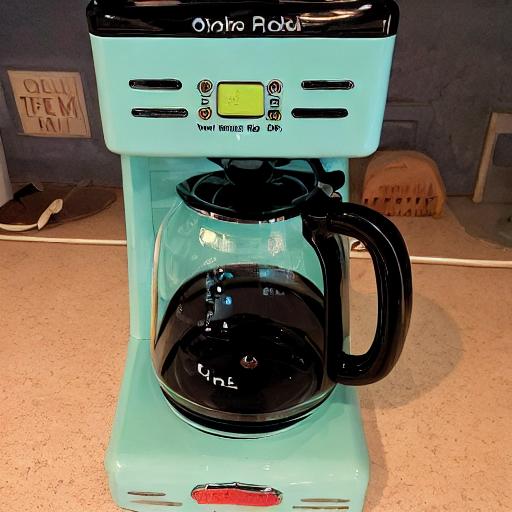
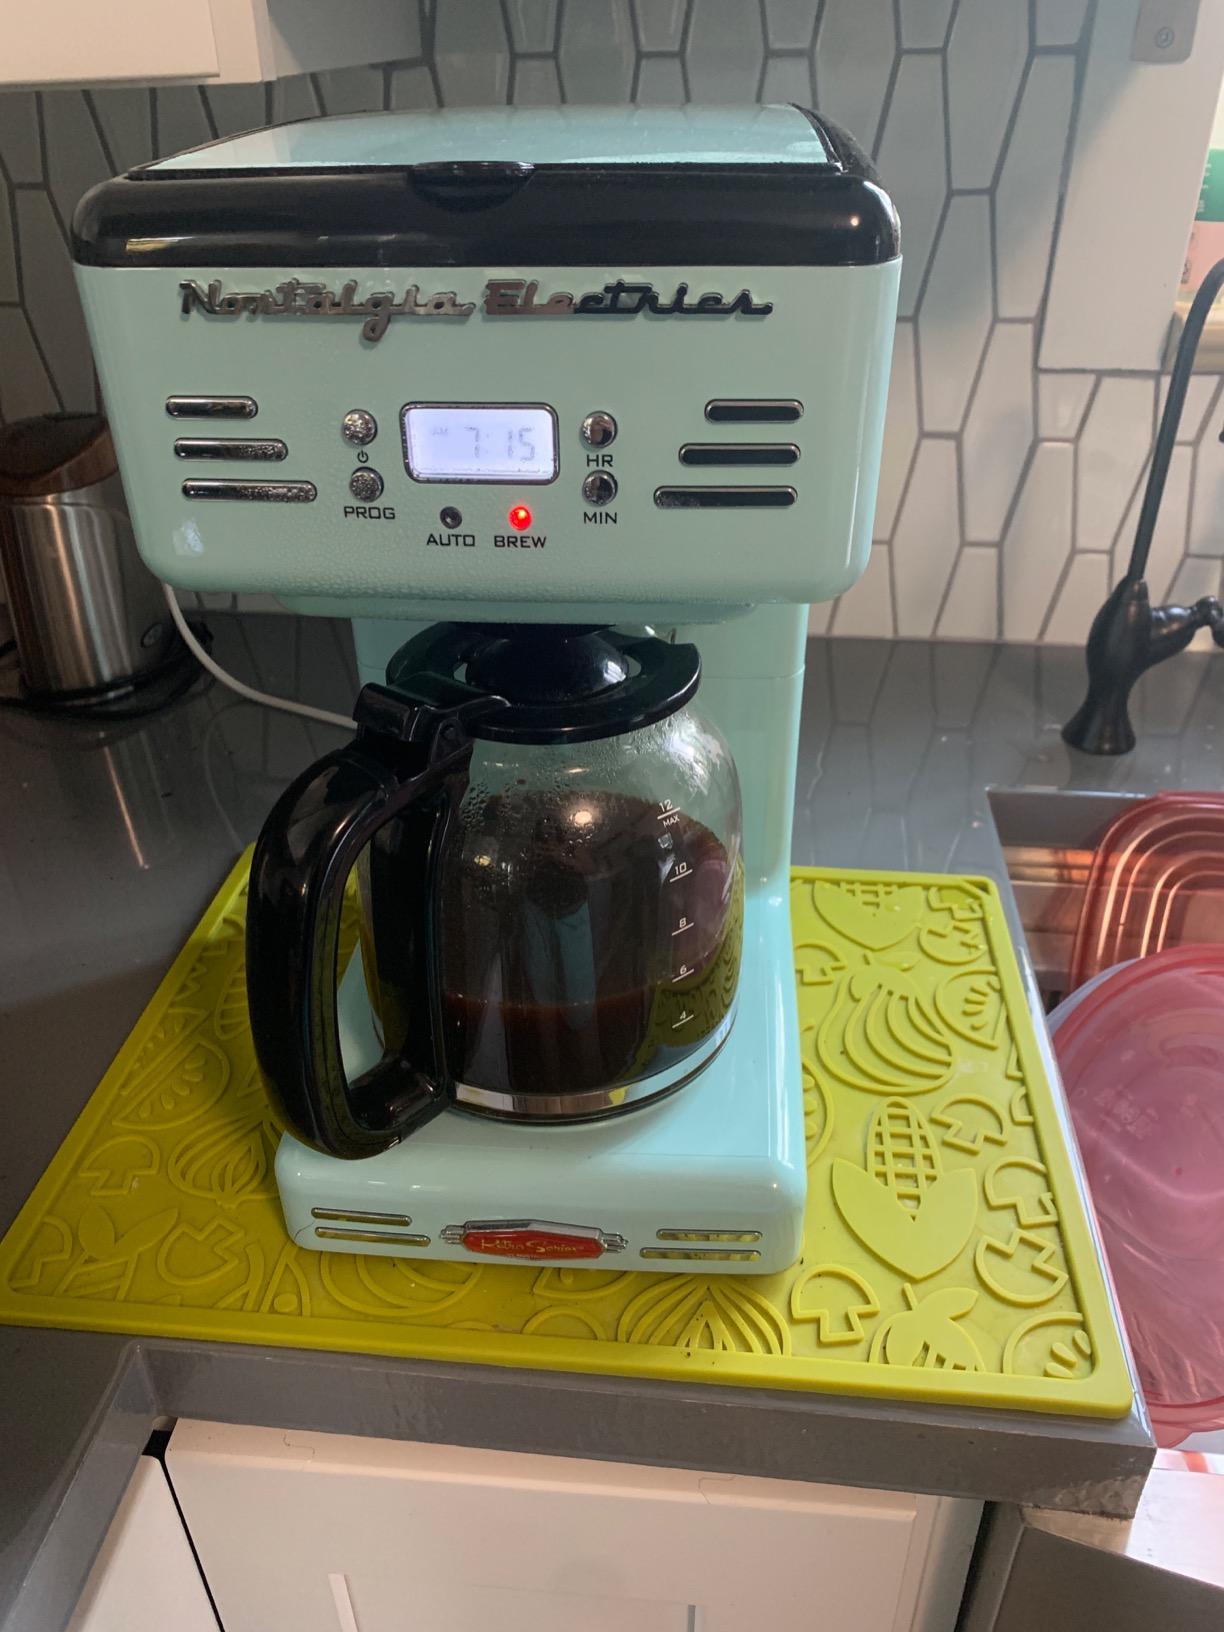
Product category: items_tea
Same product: no